New Zealand Olympic Committee

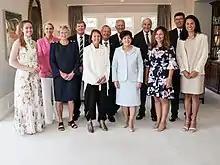
Dame Patsy Reddy and David Gascoigne with the NZOC board in 2020

The NZOC is governed by a board that is headed by a president. Five of the board members are elected by the general assembly. The two IOC members plus an athletes' representative complete the board. Since November 2022, the president is Liz Dawson.